John Roberts Jr (billiards player)

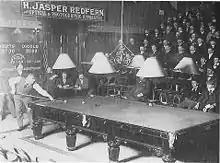
A billiards match between Roberts and Edward Diggle.

John Roberts Jr (15 August 1847 – 23 December 1919) was a dominant English professional player of English billiards. He won the world professional title eight times in matches between 1870 - 1885 when it was held on a challenge basis. His highest break came in 1894. Roberts was also a notable manufacturer of billiards cues and tables, and promoter of the sport.